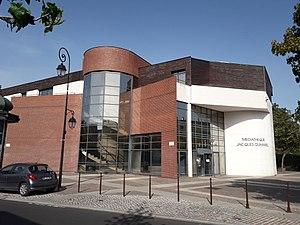
Façade de la médiathèque Jacques Duhamel, sur l'esplanade du 7 juillet 1899, en face de la place du marché, près de l'avenue Ardouin. Le Plessis-Trévise (Val-de-Marne, France).
Le Plessis-Trévise est une commune française située dans le département du Val-de-Marne, en région Île-de-France.